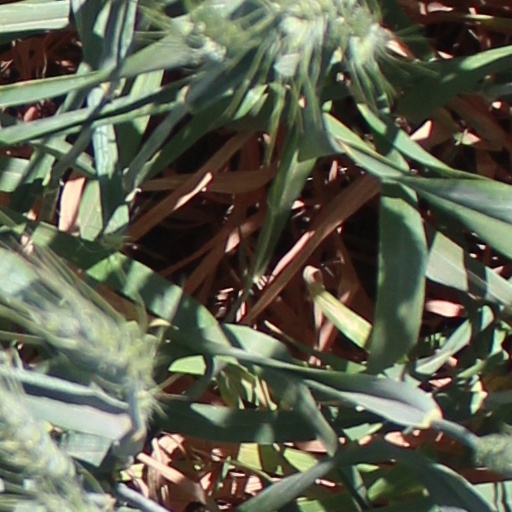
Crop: wheat